W. L. Golightly

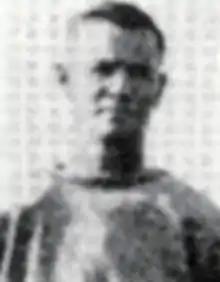
W. L. Golightly during his time at Texas Tech

William Leslie "Crip" Golightly (February 19, 1900 – September 3, 1974) was a college basketball head coach.